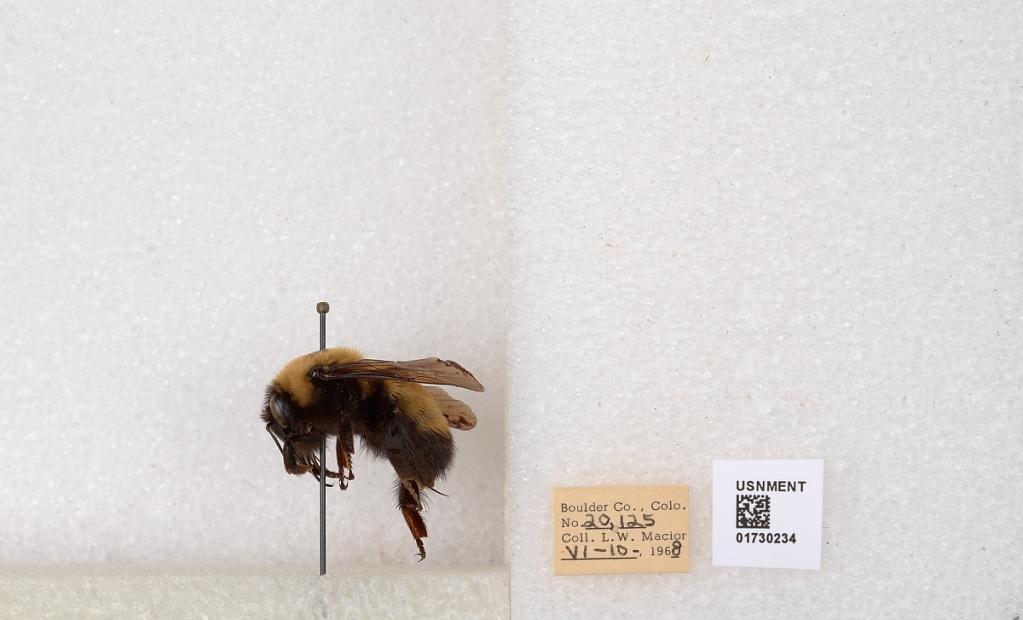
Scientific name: Bombus (Bombus) nevadensis Cresson